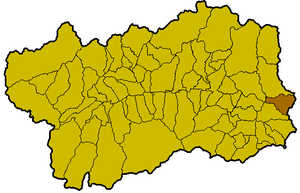
Localisation de la commune de Gaby à l'intérieur de la Vallée d'Aoste. Italiano: Posizione del comune di Gaby all'interno della Valle d'Aosta.
Gaby est une commune italienne alpine de la région Vallée d'Aoste.